Quinkana

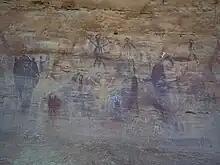
Quinkan rock art near Laura, Queensland. These spirits are the namesake of "Quinkana".

Only two years later a third species of "Quinkana", "Quinkana babarra", was described, this time by Brian Mackness and Paul M.A. Willis. The holotype (QM F23220), a fragment of the maxilla, was uncovered in 1991 by Mackness at the Dick's Mother Lode Quarry in the Charters Towers Region of northeast Queensland, a locality that would have been intermediate in time between those of the two previously named taxa. However, "Quinkana babarra" proved to be much more fragmentary than either of the two established species. Partly for this reason, the diagnosis that had been established by previous works for "Quinkana" was altered the most significantly by Willis and Mackness, removing features such as the prominent knobs before the eyes as they are not preserved in their taxon. The final species to be named was "Quinkana mebolid", discovered the same year as "Quinkana babarra" by Willis. It was described only a year later in 1997 on the basis of multiple maxillary fragments and a partial dentary alongside multiple other mekosuchines from the White Hunter Site of the Riversleigh World Heritage Area, namely "Baru wickeni", ""Baru" huberi" and "Mekosuchus whitehunterensis".